Felix Passlack

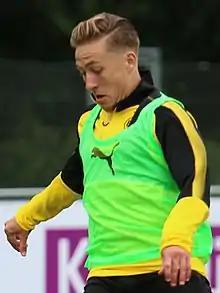
Passlack training with Borussia Dortmund in 2017

Felix Passlack (born 29 May 1998) is a German professional footballer who plays as a right-back or right wing-back for Bundesliga club VfL Bochum.